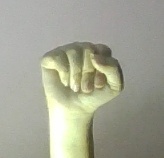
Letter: saad